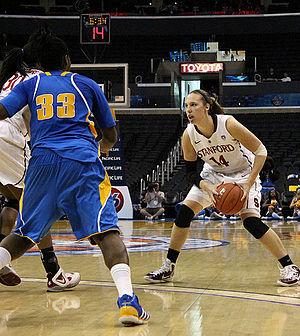
La joueuse de Stanford Kayla Pedersen du tournoi de la Pac10